Salote Mafileʻo Pilolevu Tuita

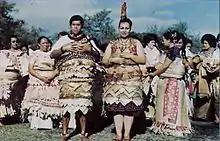
Princess Salote Pilolevu and The Hon. Siosa'ia Ma'ulupekotofa Tuita on their wedding day in 1976

The Princess Royal, with her husband, The Honourable Siosaʻia Maʻulupekotofa, Lord Tuita of ʻUtungake, a Tongan noble and former diplomat, are the parents of four daughters: